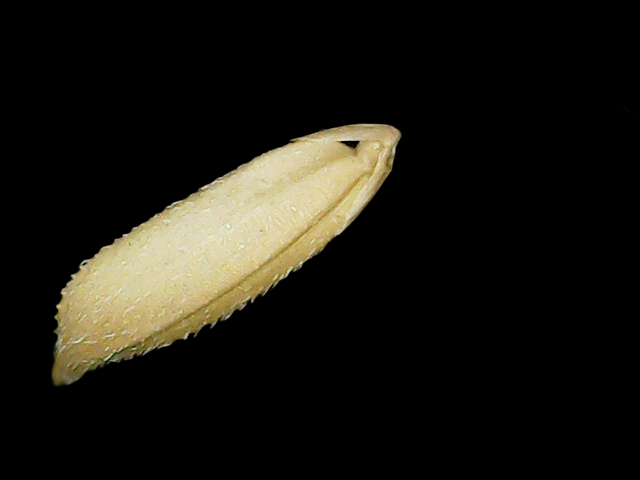
Rice variety: Binadhan23